Radhanpur

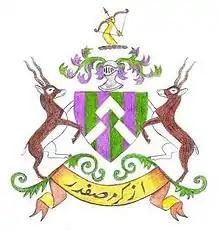
Coat of arms of Radhanpur State

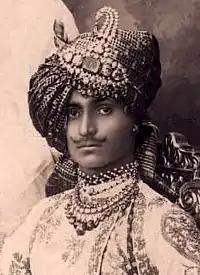
Muhammad Jalal ud-din Khan, Nawab of Radhanpur, (1889–1936)

Radhanpur belonged to the Vaghelas and was known as Lunavada after Vaghela Lunaji of the Sardhara branch of that tribe. Subsequently, it was held as a fief under the Gujarat Sultanate, by Fateh Khan Baloch, and is said to have been named Radhanpur after Radhan Khan of